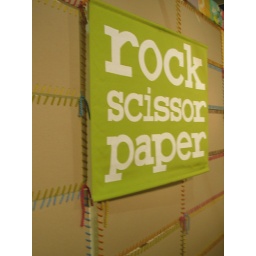
Our sign against a hand sewn wall of cardboard and yarn.